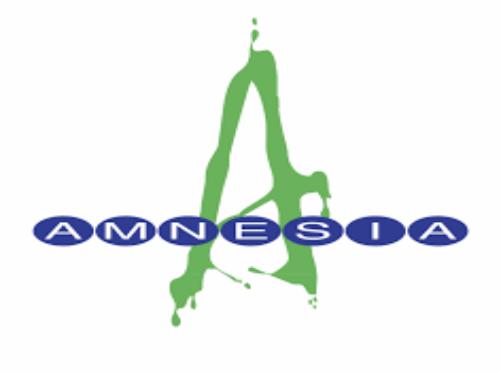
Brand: amnesia
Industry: Clothes